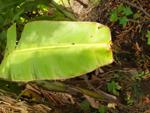
Label: xamthomonas